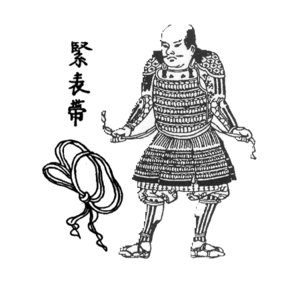
L’armure japonaise est un équipement traditionnel japonais destiné à la protection individuelle. Ce type d’armure était porté entre autres par les samouraïs et les daïmyos. Elle est constituée de plusieurs parties. L'assemblage des pièces de l'armure est conçu de manière à nuire le moins possible à la mobilité.